Singapore Civil Defence Force

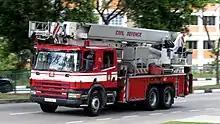
A Combined Platform Ladder (CPL)

The Combined Platform-Ladder (CPL) is a hydraulic ladder-platform truck which is used to conduct external firefighting and rescue operations involving high-rise buildings. There are several variants of CPL in SCDF, the largest being the CPL60 which can extend its platform ladder up to a maximum height of 60 metres, the equivalent of a 20-storey building. Its platform is equipped with a water monitor capable of discharging water at the rate of 3,800 litres per minute, and a rescue cage that can hold up to 500 kg.